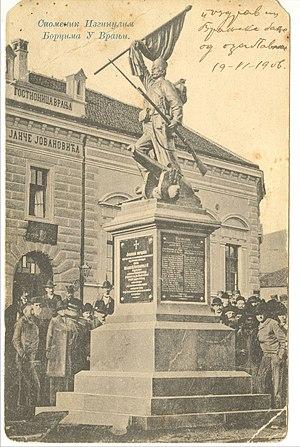
Le monument des Libérateurs de Vranje vis-à-vis des Turcs Čika Mitke se trouve à Vranje, dans le district de Pčinja, en Serbie. Il est inscrit sur la liste des monuments culturels protégés de la République de Serbie.